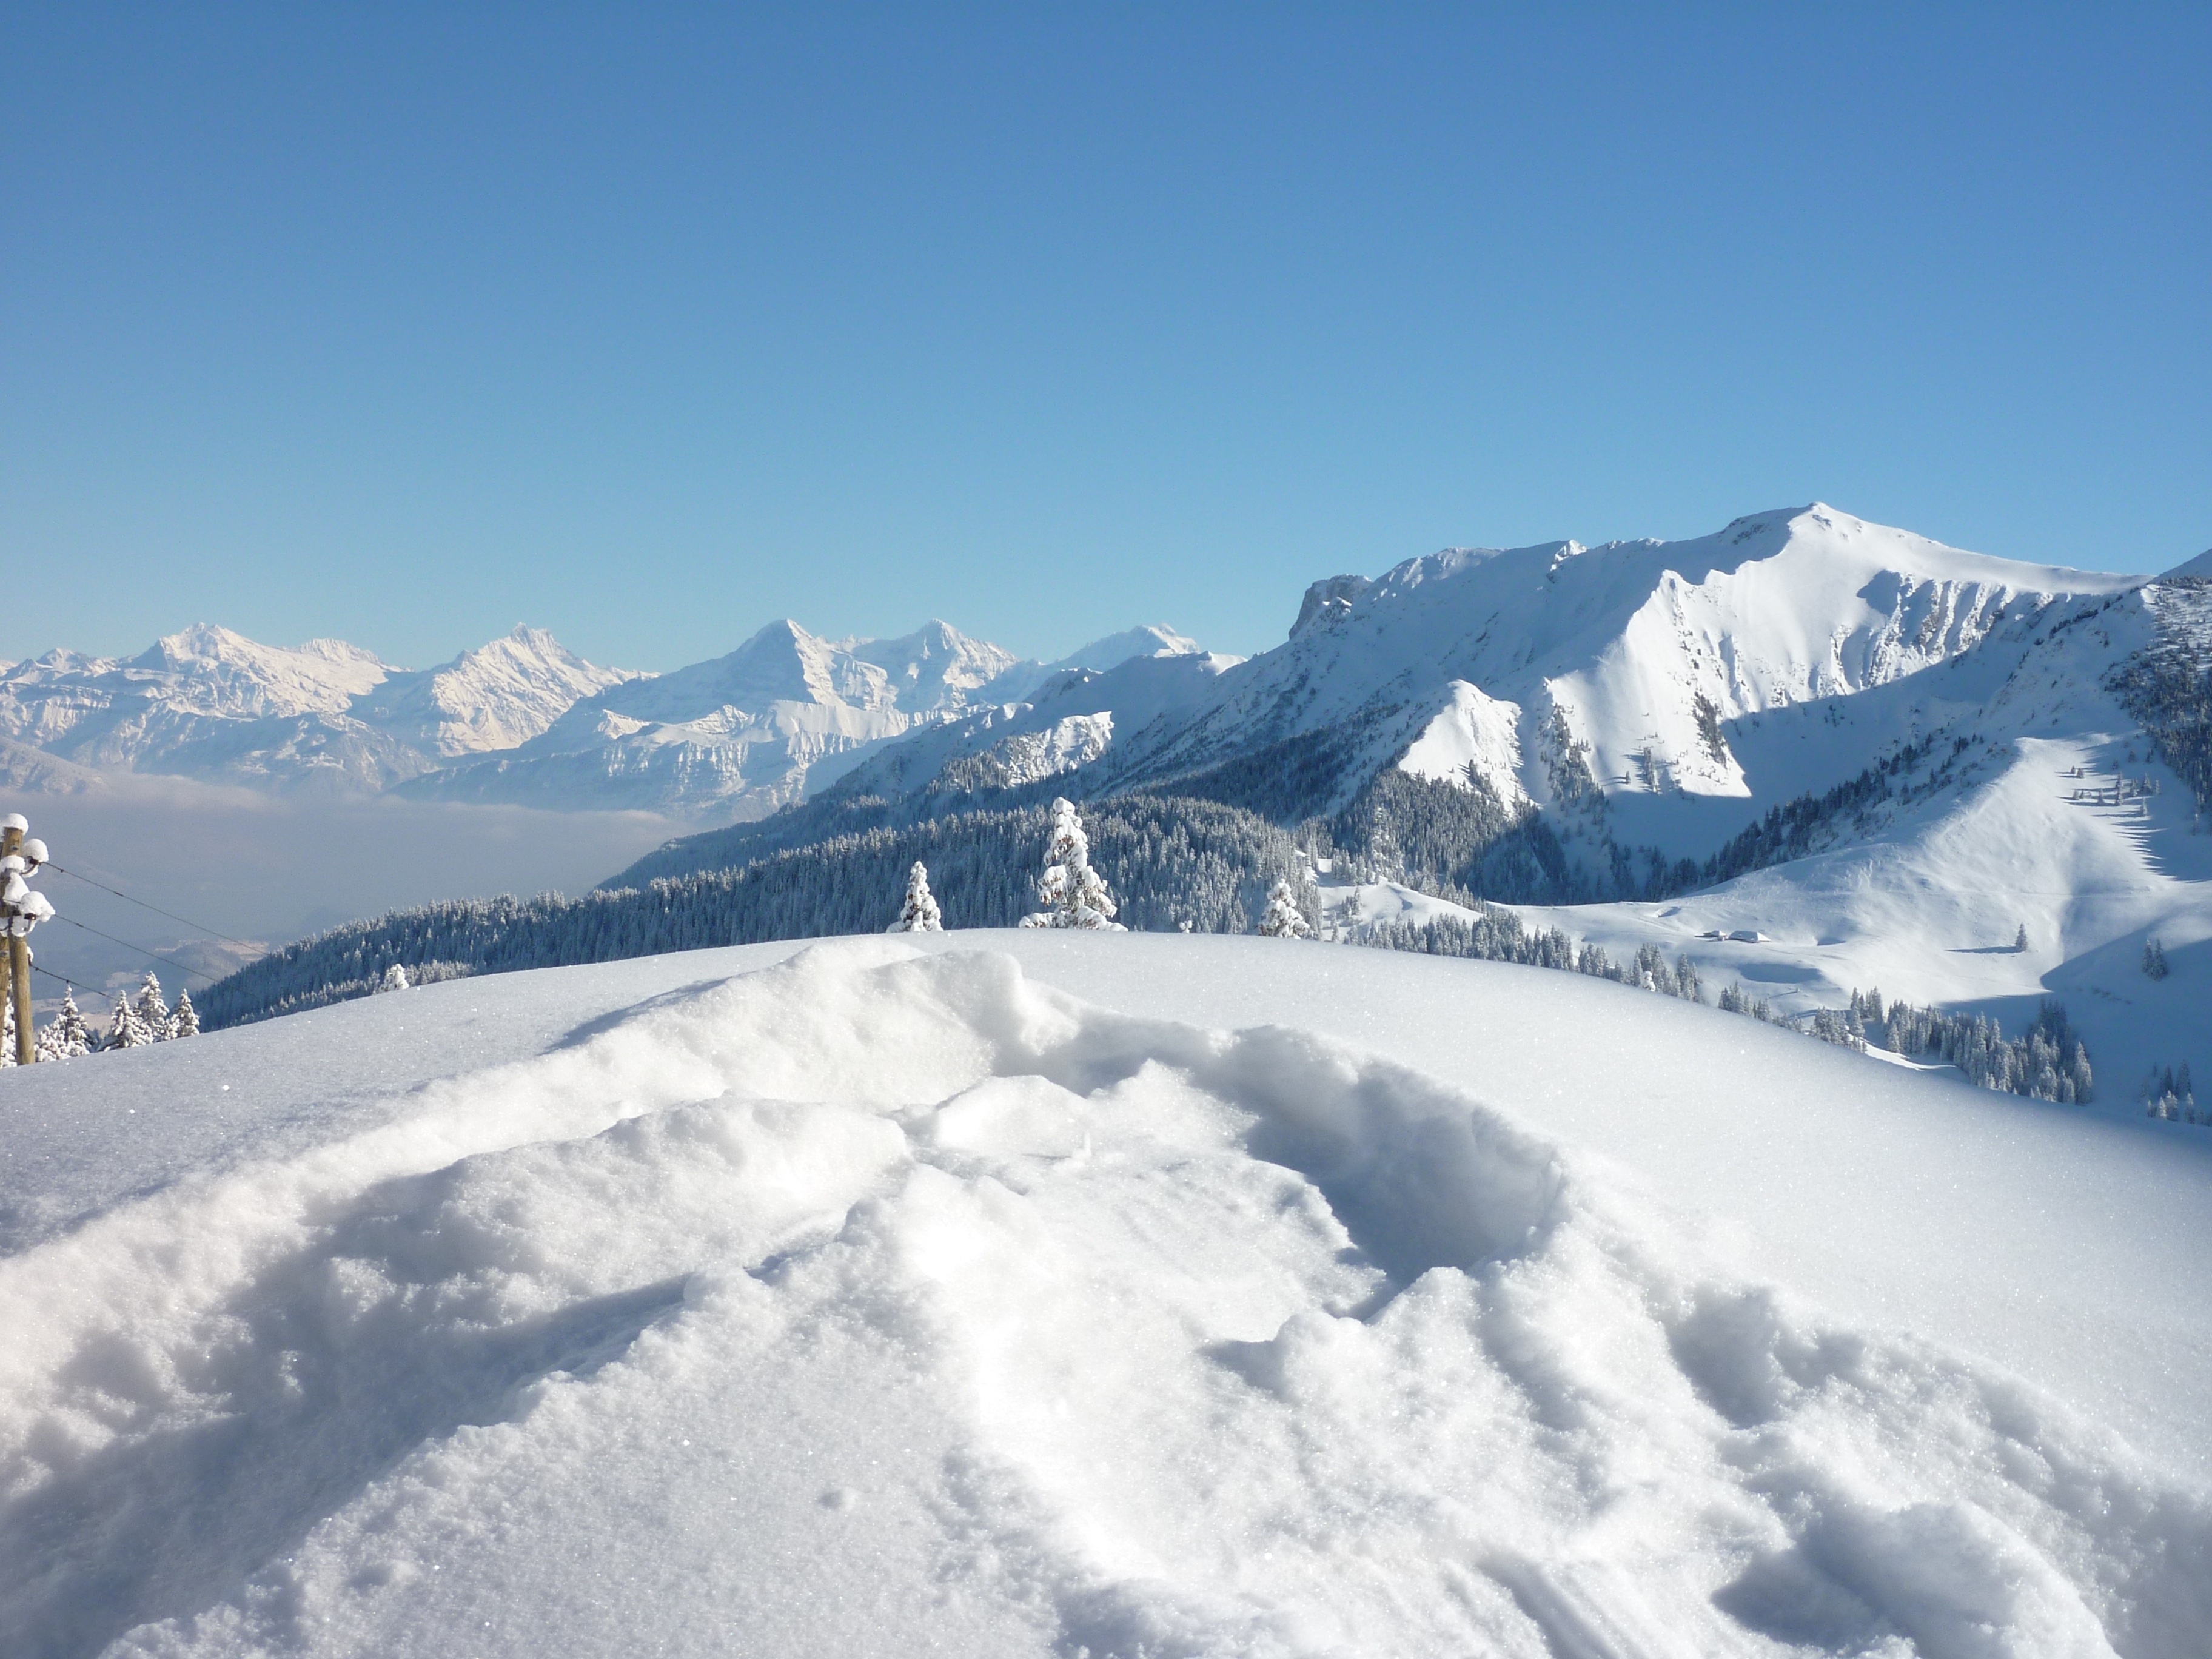
mountain, snow, winter, mountain range, weather, snowy, skiing, season, ridge, resort, mountains, alps, ski, plateau, switzerland, piste, mountain world, ski touring, ski mountaineering, ski equipment, mountainous landforms, geological phenomenon